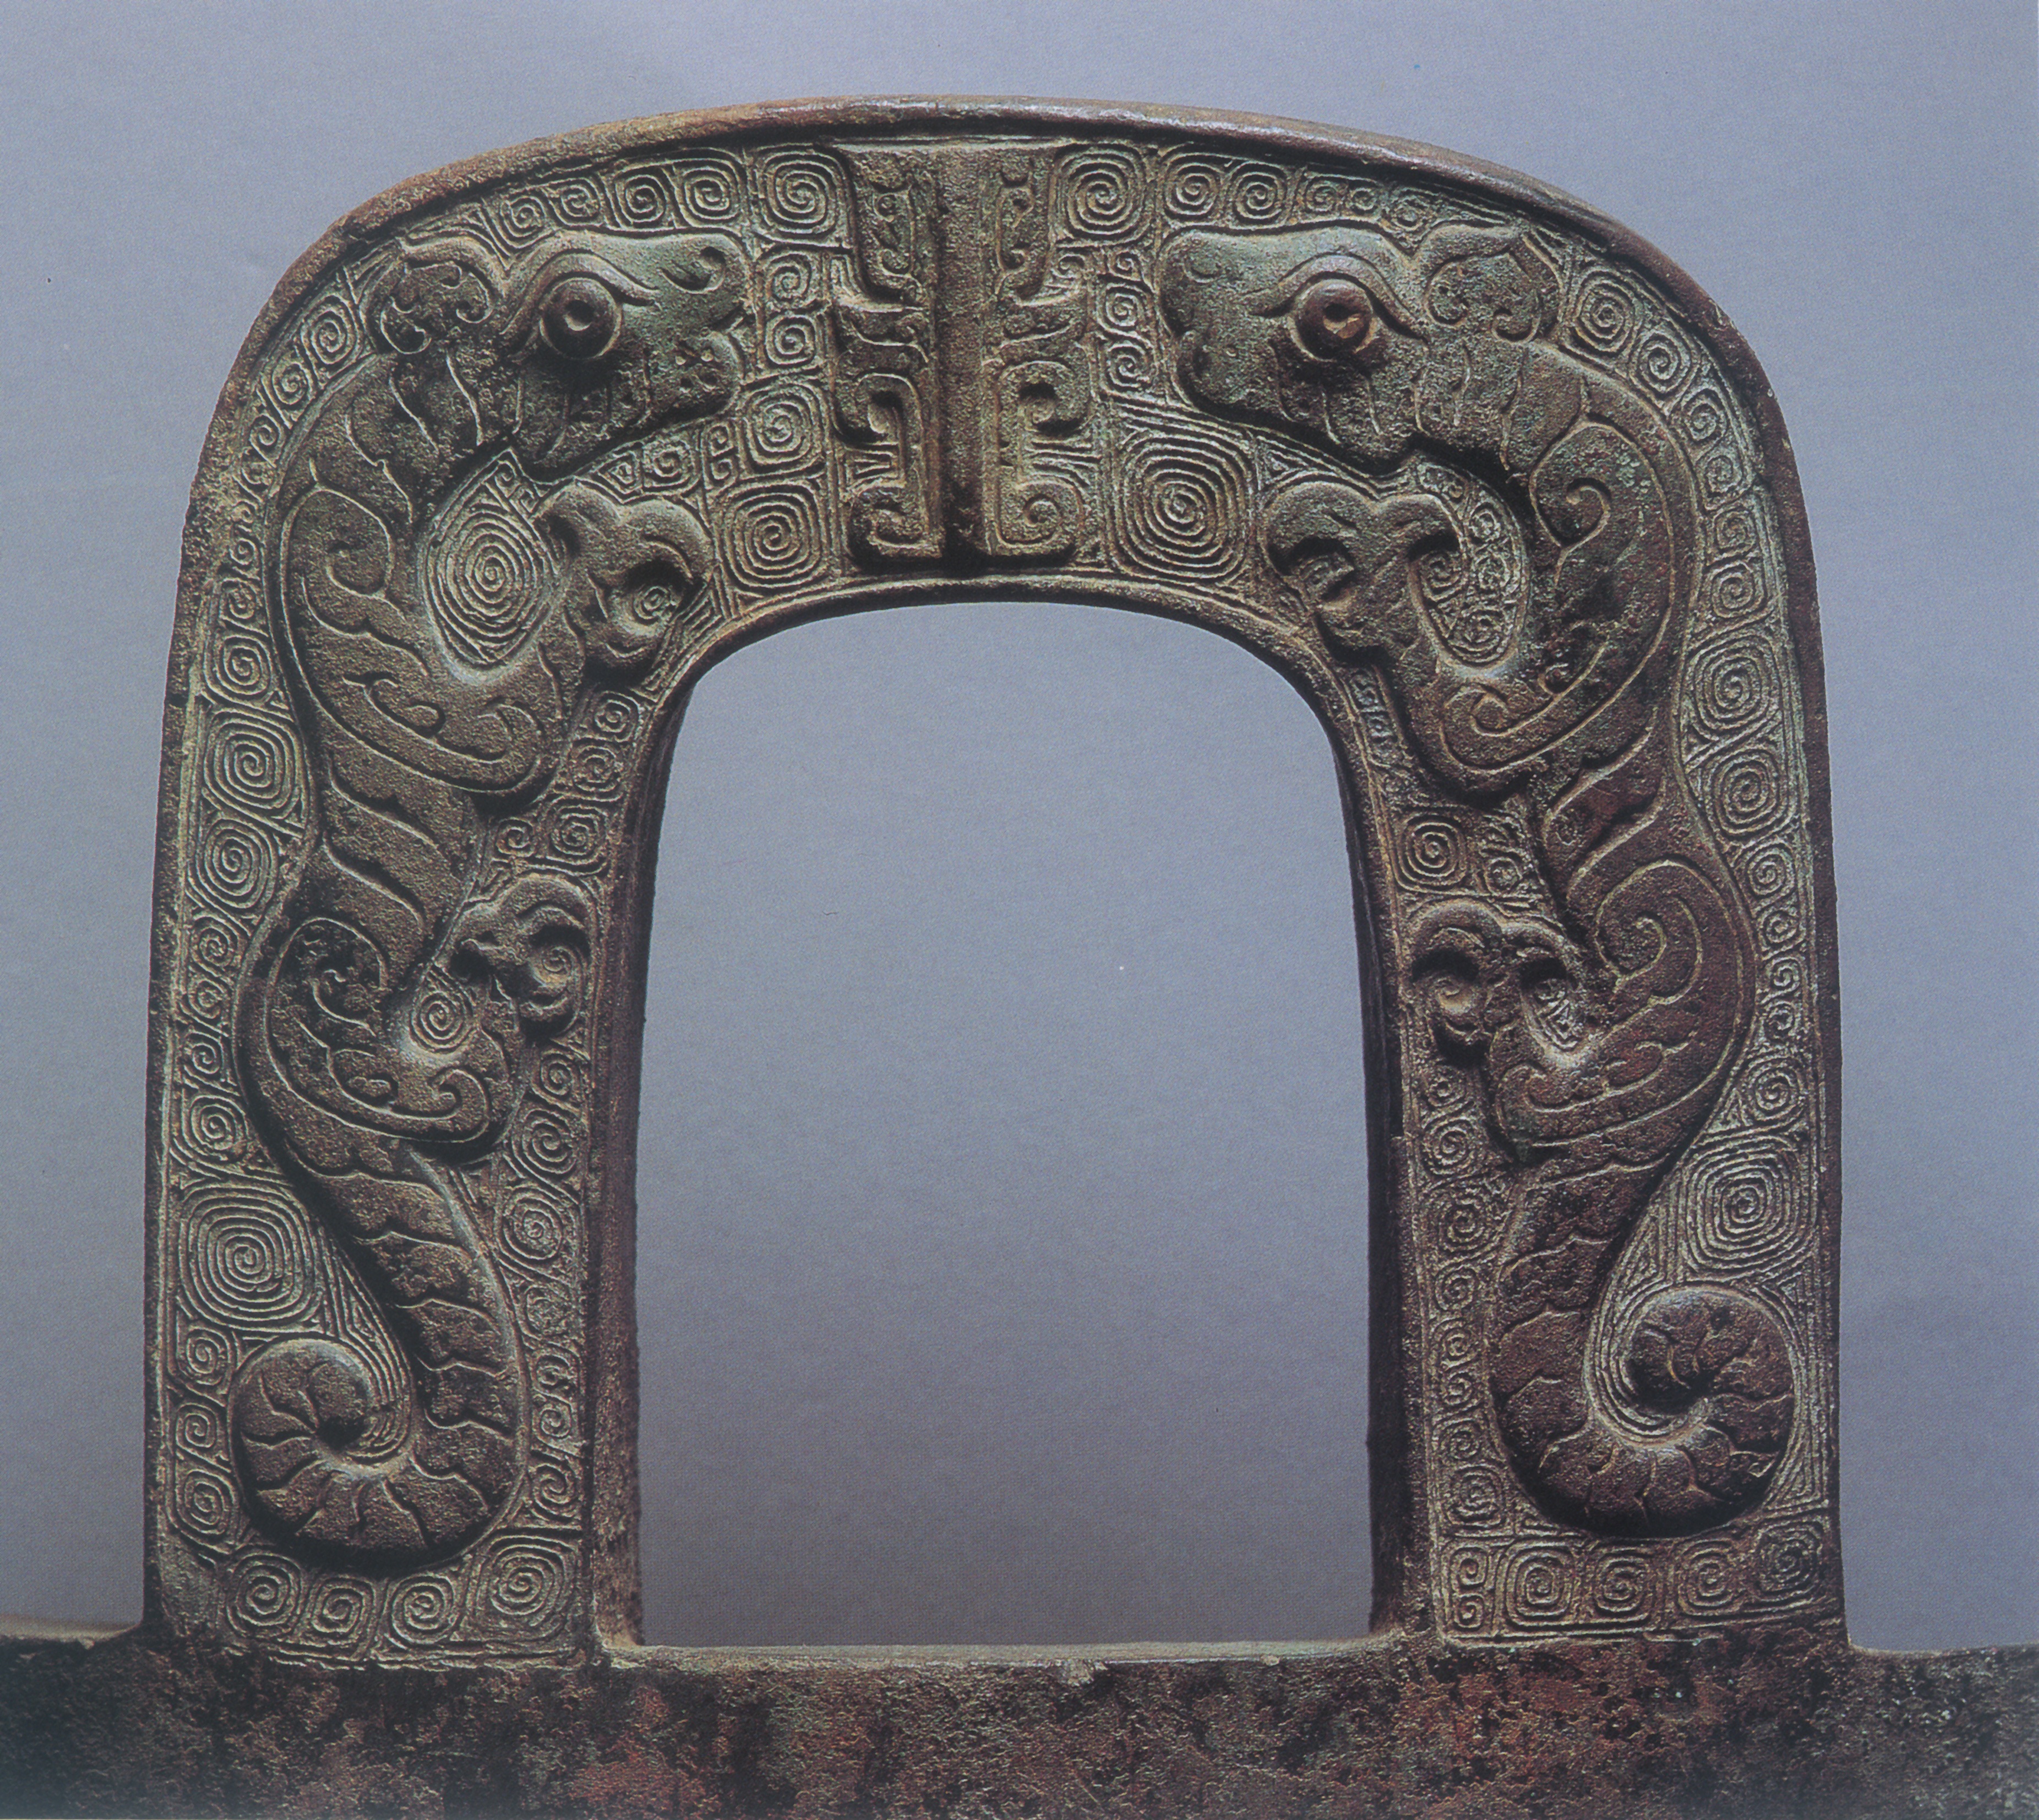
arch, metal, material, art, tiger, bronze, picture frame, iron, carving, relief, shape, in ancient china, stone carving